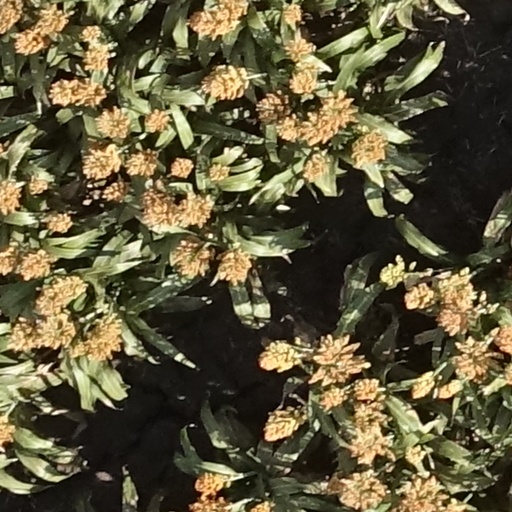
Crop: sorghum